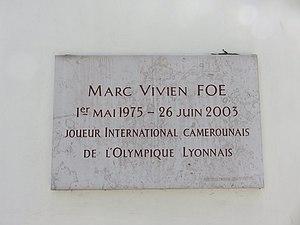
Plaque commémorative de Marc-Vivien Foé, au stade Marc-Vivien Foé, dans le 3e arrondissement de Lyon.